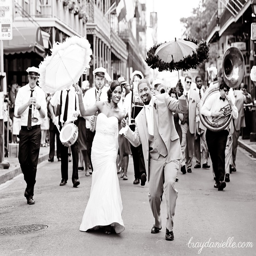
person and groom walking down the street with jazz band